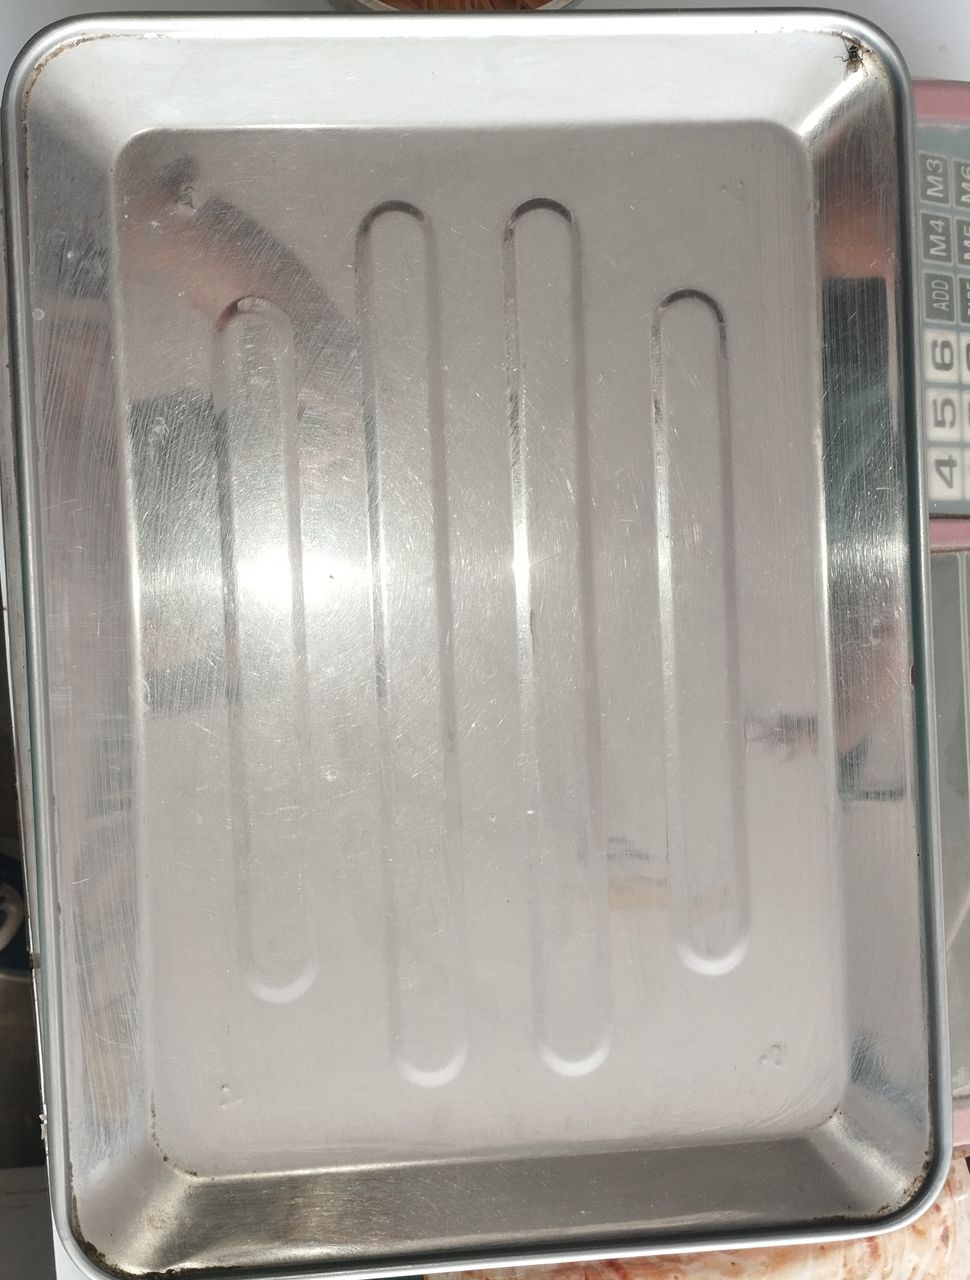
Label: metal